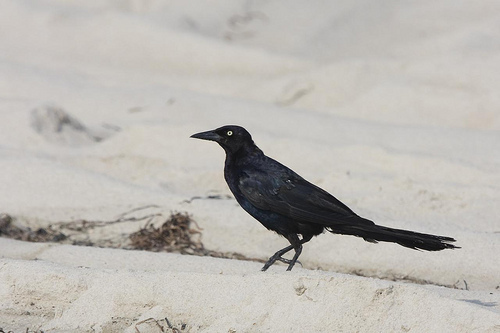
a medium black bird with yellow eyes.
a large bird that is solid black in color with a large beak and striking yellow eyering.
a completely black bird with white eyes and long black tail.
this is a small, black bird with a thin head and bill.
this bird is black all over its body and it has rather long retrices.
this bird has a completely black body, with long rectrices, and yellow eyerings.
a black, medium sized bird with a long tail, black beak, and pale yellow eyes.
this bird is black in color, with a black beak.
this bird has wings that are black and has a long billblack crown, nape and back; black throat, breast and abdomen; black winglet; short bill, long tarsus
Species: Boat Tailed Grackle